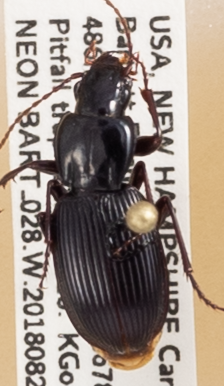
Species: Pterostichus tristis
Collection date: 2018-08-22
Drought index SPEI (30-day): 0.518
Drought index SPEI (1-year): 0.17
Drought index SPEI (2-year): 0.526